Albina Loginova

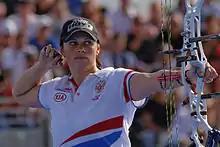
Albina Loginova at FITA Archery World Cup in September 2013.

Albina Nikolayevna Loginova (born 7 August 1983) is a Russian compound archer. She was the World Archery number one in women's compound archery, achieving it on 9 July 2013. She now serves as a coach.